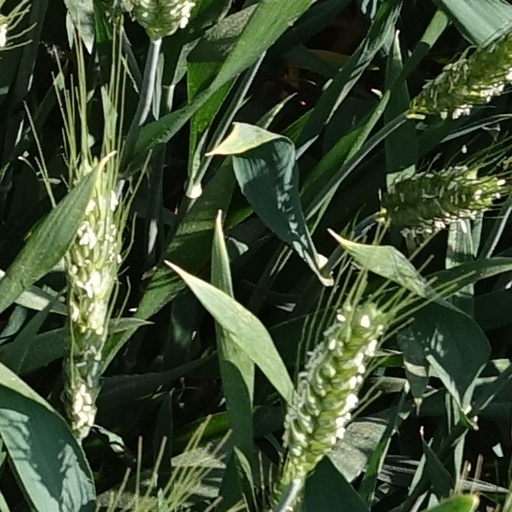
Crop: wheat